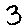
Label: 3